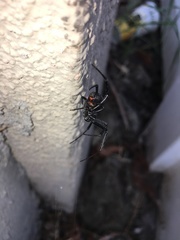
Species: Lactrodectus_hesperus